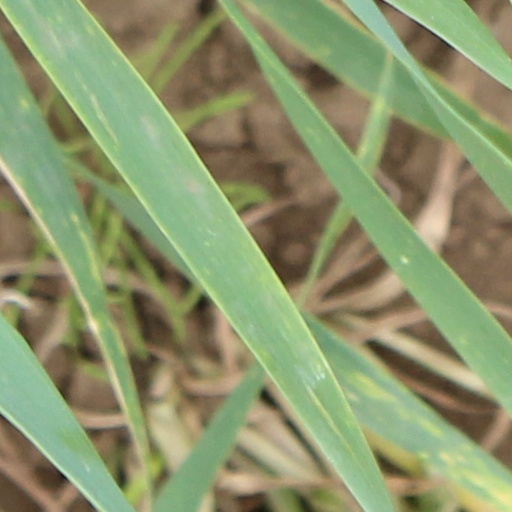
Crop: wheat